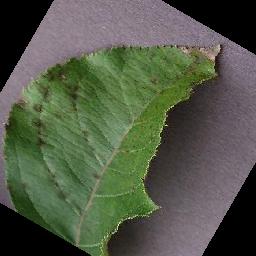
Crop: apple
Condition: scab